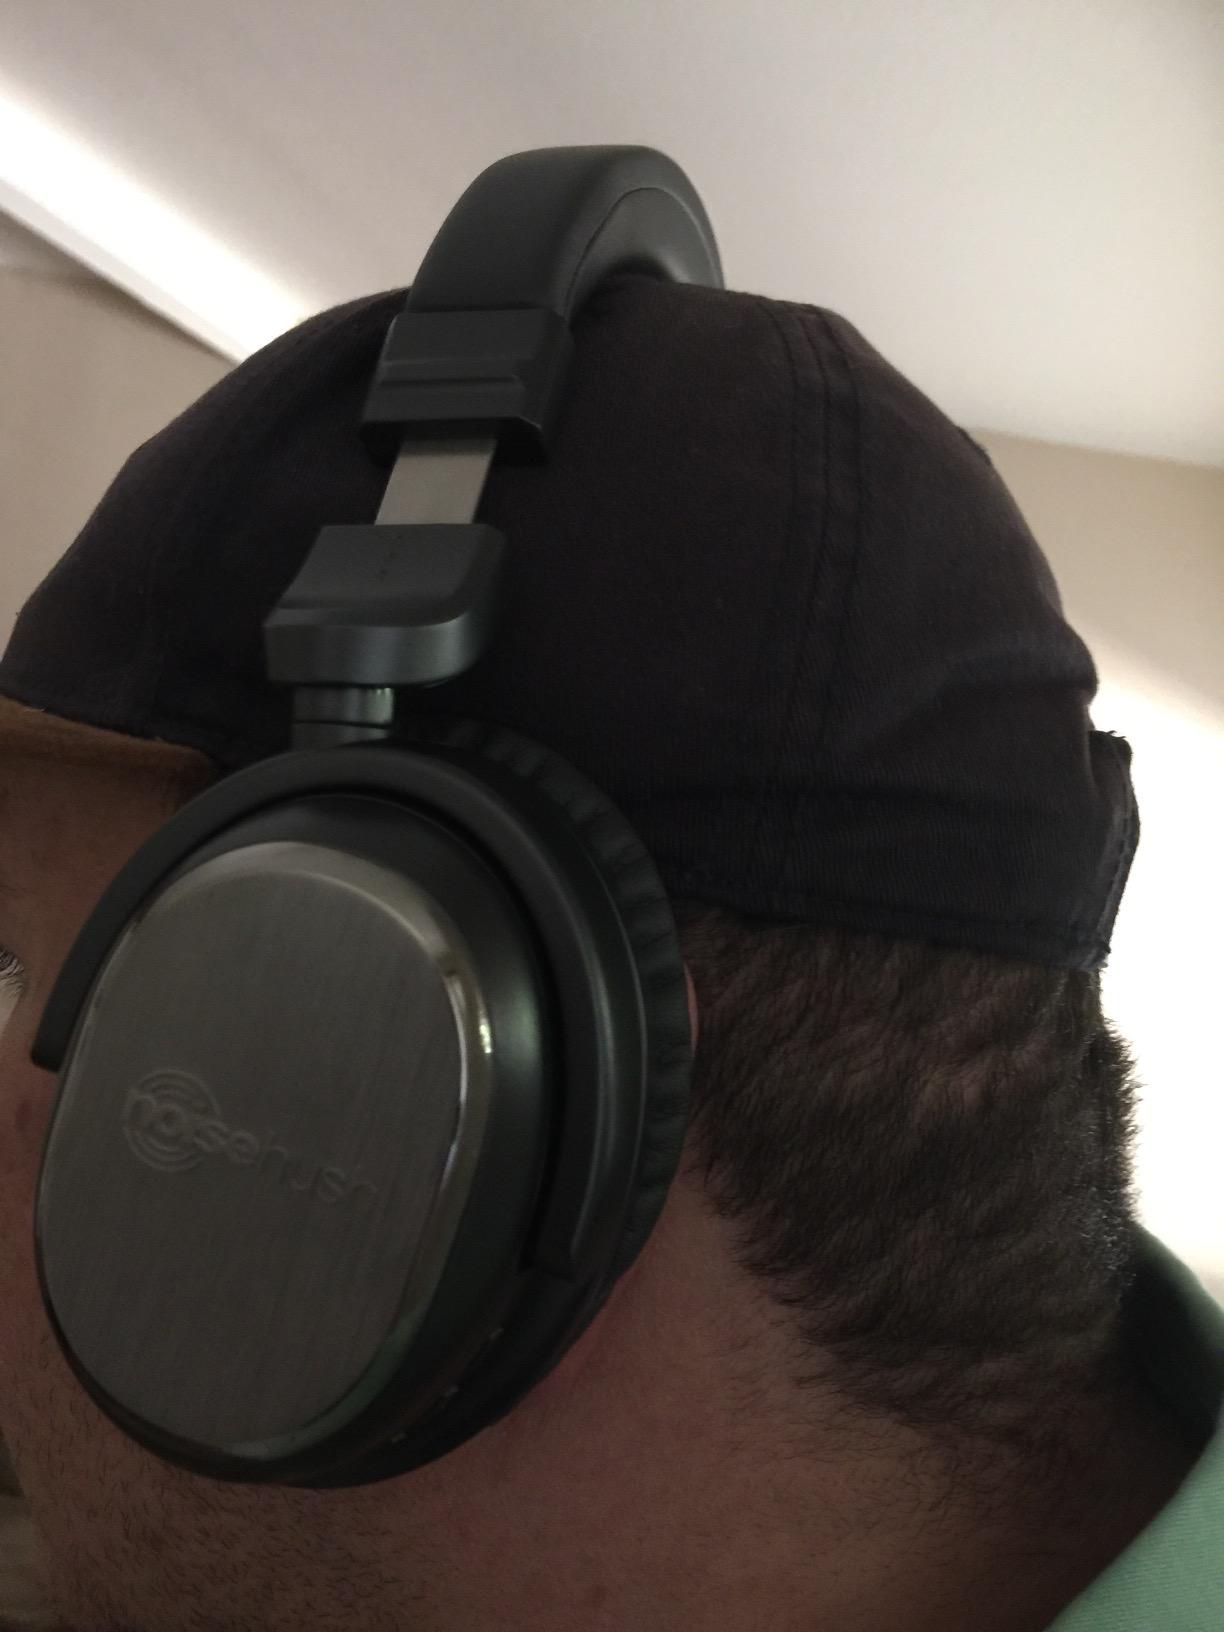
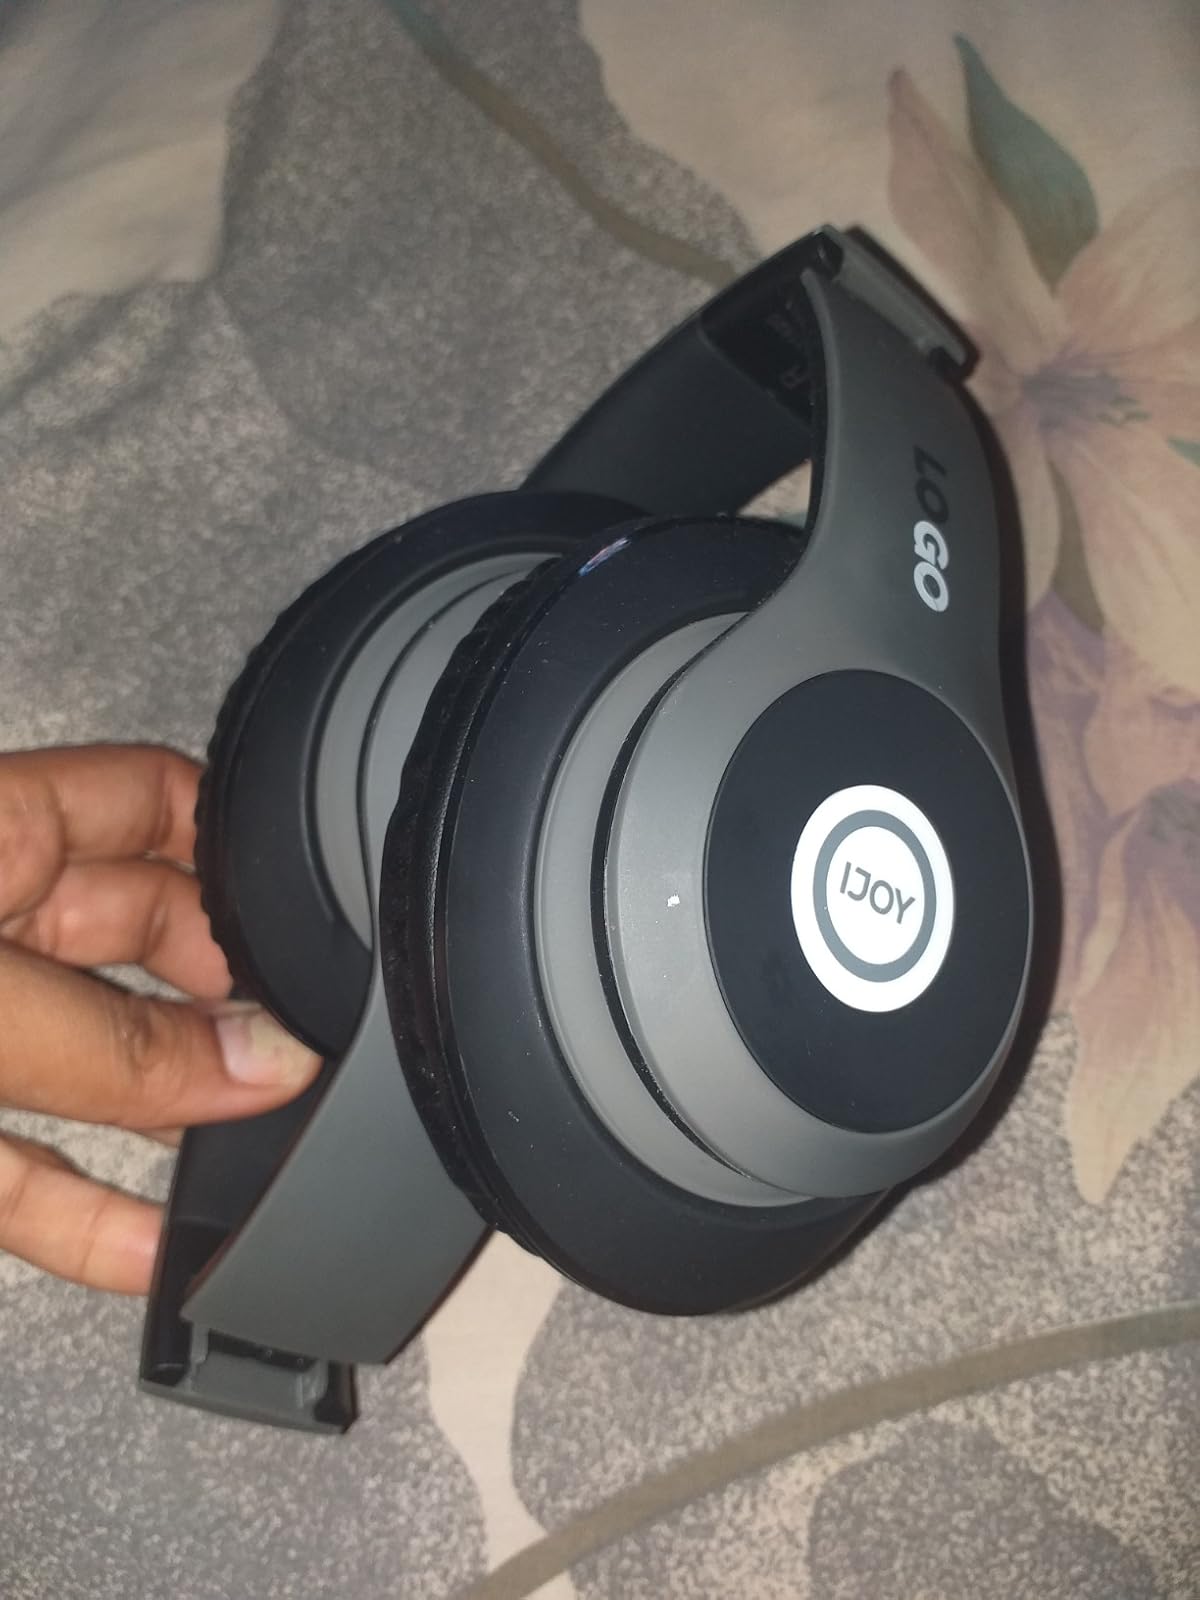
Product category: headphones
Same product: no